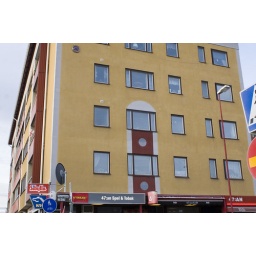
Johanna's flat, the second floor up, facing this way and the balcony in front with an England flag